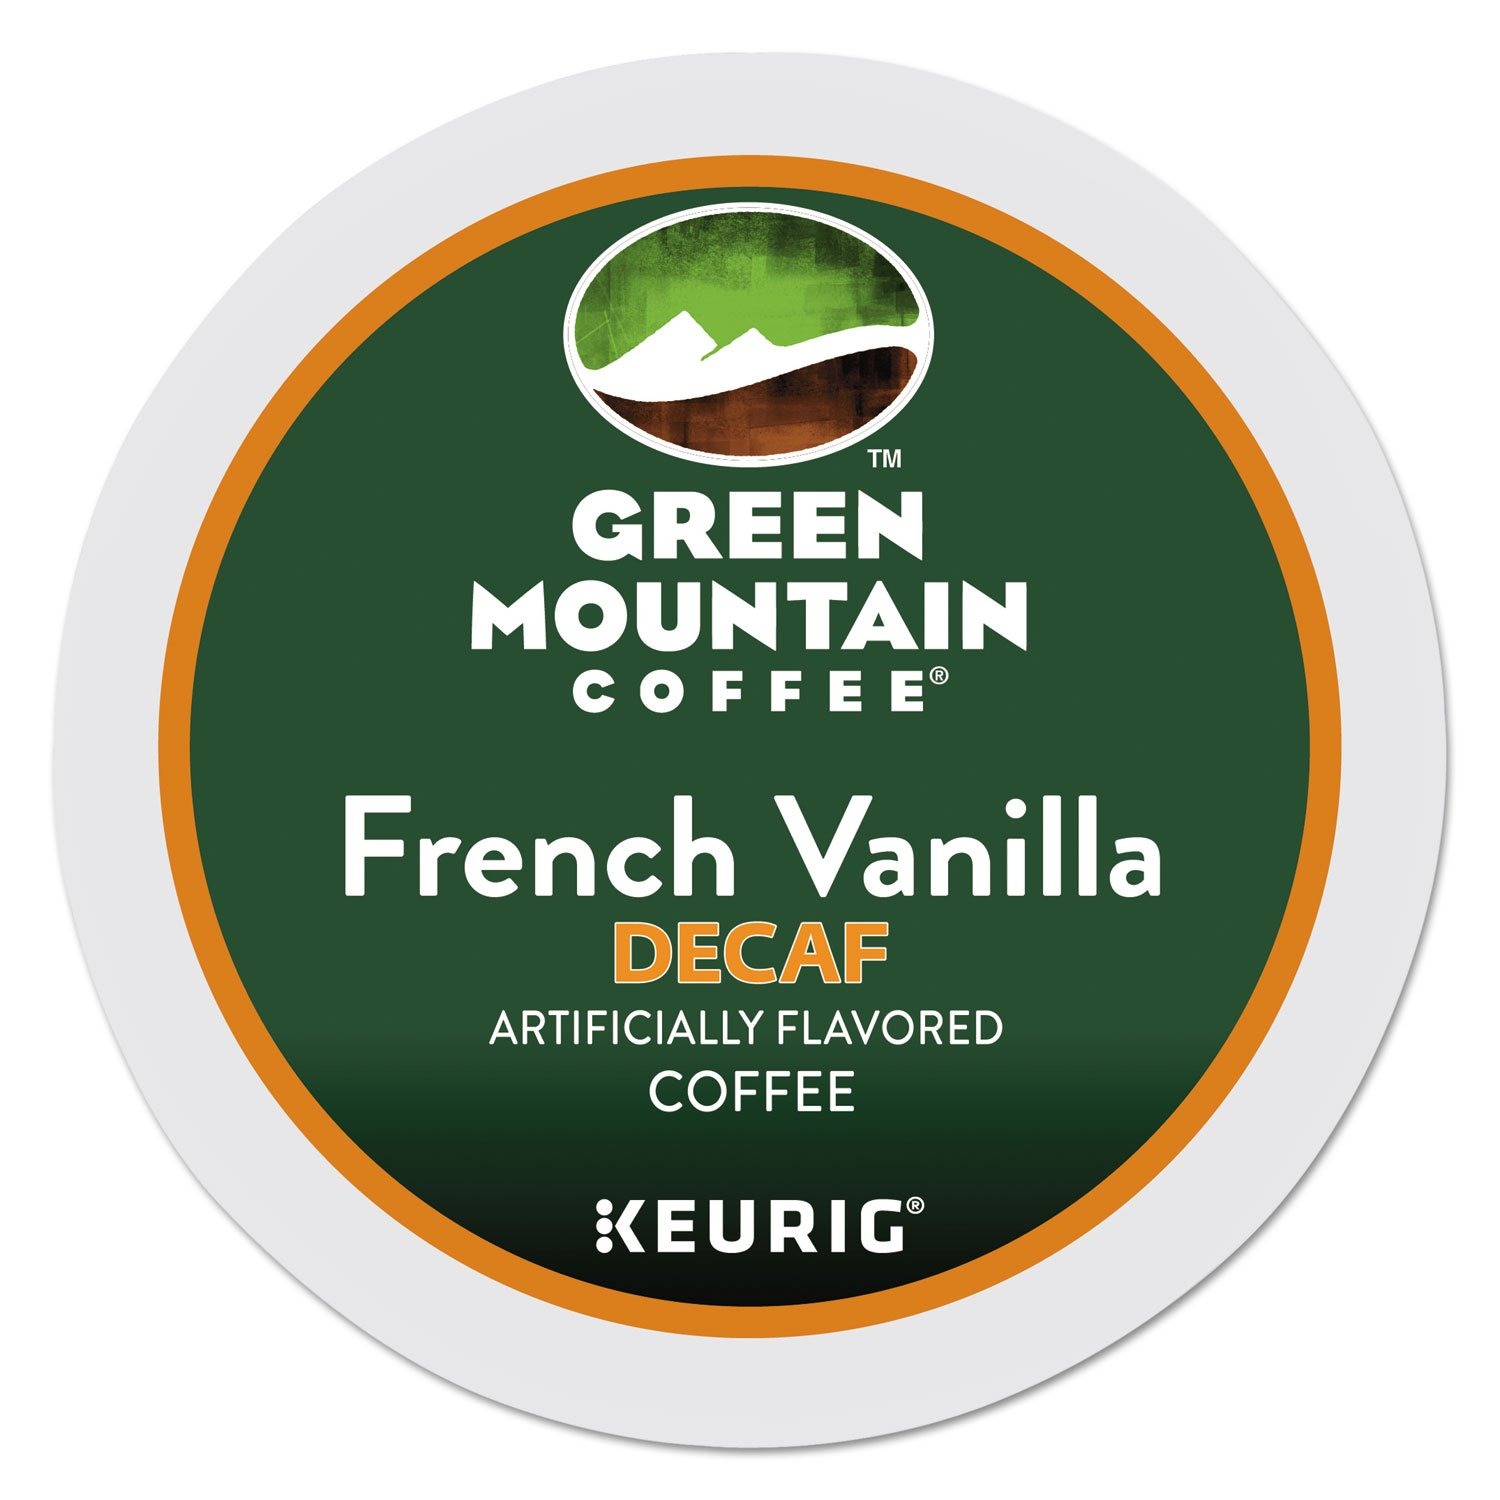
Item Name: Green Mountain Coffee French Vanilla Decaf K-Cup (96 count)
Bullet Point 1: Sold as 96/Carton.
Bullet Point 2: Lusciously rich.
Bullet Point 3: Round and creamy body.
Bullet Point 4: 100% Arabica.
Bullet Point 5: K-Cups for the Keurig brewing system.
Product Description: If you love vanilla, you have to try this lusciously rich, flavored coffee. Inspired by the aromas and tastes of an artisan bakery, it's both sweet and creamy. This 100% decaffeinated Arabica coffee is an absolute treat. Enjoy a perfect cup every time, when you use these K-Cups with your Keurig brewing system. Beverage Type: Decaffeinated Coffee; Flavor: French Vanilla Decaf; Packing Type: K-Cup; For Use With: Keurig Brewing System.
Value: 96.0
Unit: Count

Price: 107.33